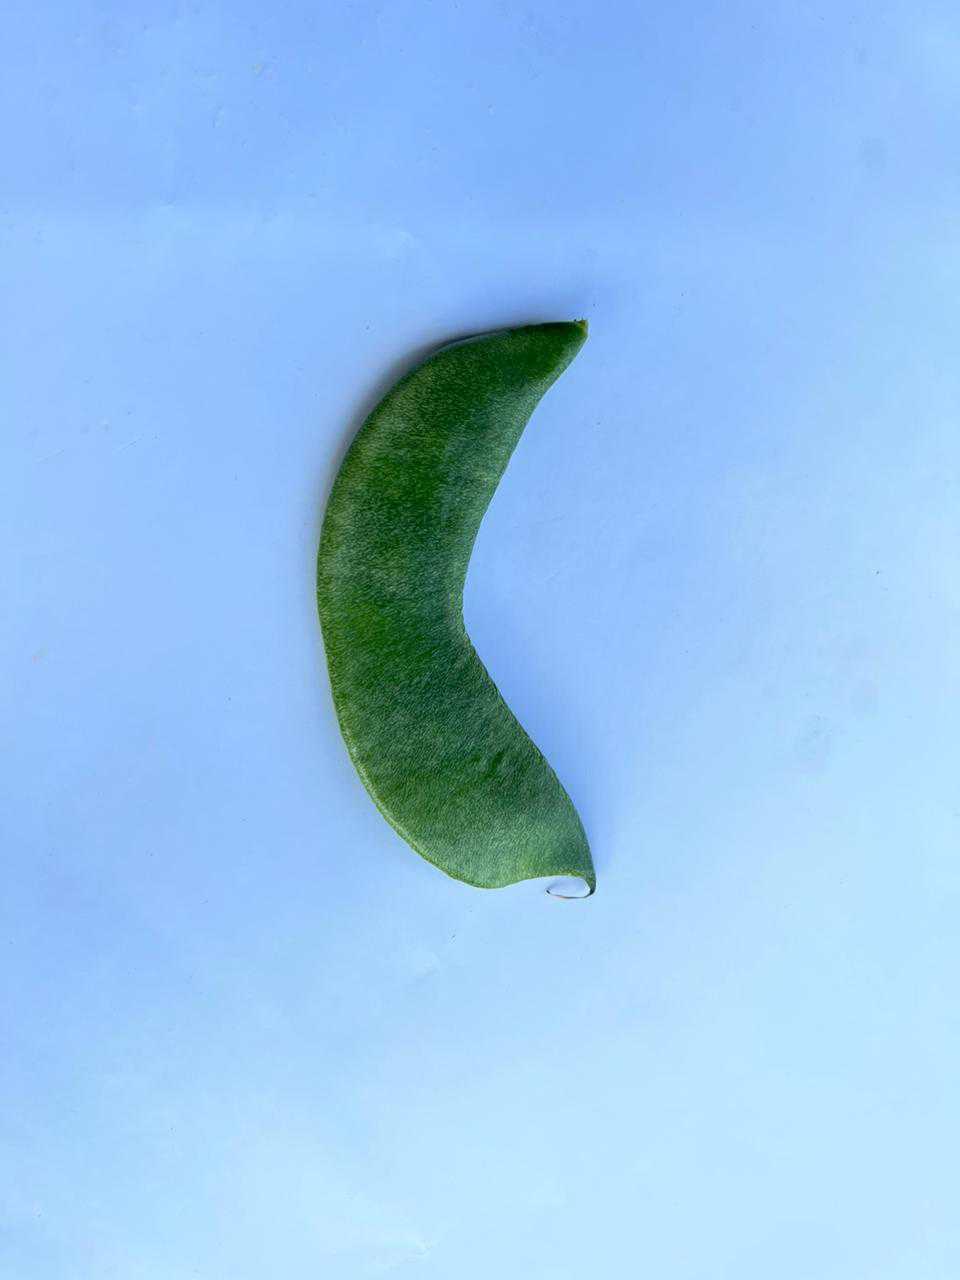
Label: Lablab purpureus